David Whiting

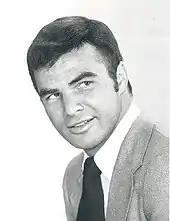
Burt Reynolds in 1970

About a dozen cast and crew had driven out to the Pink Palomino café in Ajo, for Reynolds' birthday and to welcome Merv Griffin to the set, on the evening of February 10; Miles had called Whiting to invite him but he declined. She rode with Reynolds on the way out but returned early with Lee J. Cobb to ride in his new car. After spending some time at the motel's cocktail lounge, she decided to apologize to Reynolds for leaving without him, going to his room at almost midnight. A masseuse, Letsgo Roberts, hired initially to tend to Miles on the production, arrived in Reynolds' room to give him a massage, at about the same time as Miles. Roberts believed the pair had been drinking but were not drunk at the time. She left around 2a.m., offering to walk Miles back to her room, but Reynolds turned down the offer. Reynolds and Miles talked and spent time in the room until around 3a.m. When Miles left his room, Reynolds walked her to her door. Miles then said that "as soon as she stepped into [her] room [...] Whiting jumped out of the dressing room". He seemed to have entered while she was not present and waited for her return, demanding to know the details of her night. When she refused to talk to him, he hit her. In a later account, Miles described it as violent and said "it was the nastiest beating [she'd] ever had in [her] life". She screamed as a result, alerting Evans in the adjoining room. Evans tried to pull Whiting away from Miles, and Miles asked Evans to call Reynolds' room. As Evans went to call, Whiting left the room; when Reynolds received the call, he had just gone to bed. Reynolds—who said that, as he rounded the building after being called, he saw Whiting entering his (Whiting's) room—soon arrived and took Miles to his (Reynolds') room. Reynolds said he saw the drapes of Whiting's room open and then close as they walked back to Reynolds' room. He later testified that on that walk, he told Miles: "If I was not as mature as I am now, I would lay him out."